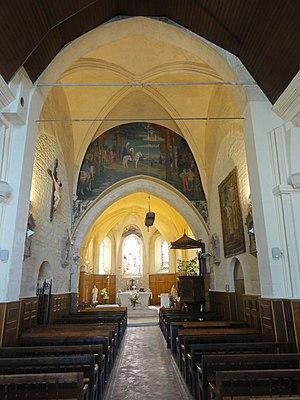
L'église Saint-Étienne est une église catholique paroissiale située à Clairoix, dans l'Oise, en France. Elle a probablement été construite à partir du début du XIIIᵉ siècle, mais les profonds remaniements à partir du XVIᵉ siècle et la simplicité de son architecture ne permettent plus de reconstituer avec certitude l'évolution de l'édifice au fil des siècles. Ainsi, l'on ignore si les bas-côtés de la nef ont jamais été mis en œuvre, et comment s'explique l'enchevêtrement d'éléments gothiques et Renaissance sur l'étage de beffroi du clocher, qui se distingue du reste de l'édifice par son élégance, et n'a pas son pareil dans les environs. Il paraît seulement probable que l'actuelle croisée du transept était initialement une première travée droite du chœur, et que les actuels croisillons n'ont été ajoutés qu'à la période gothique flamboyante. Sous cette même campagne, toutes les voûtes sont refaites. Leurs clés de voûte délicatement sculptées font le principal intérêt de l'intérieur de l'église, hormis le mobilier.